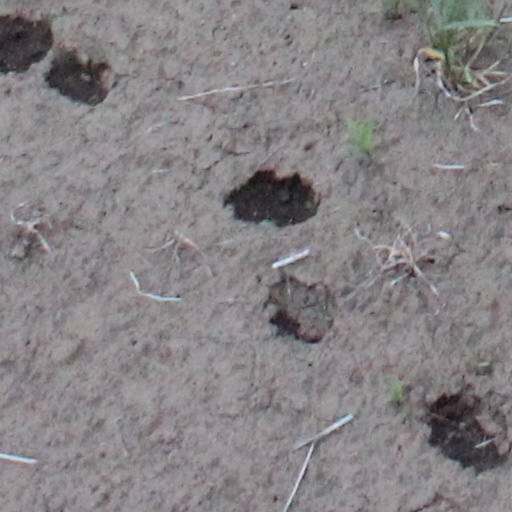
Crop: wheat